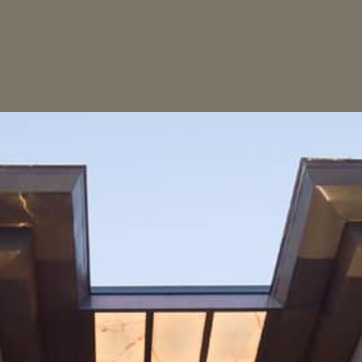
Material: sky